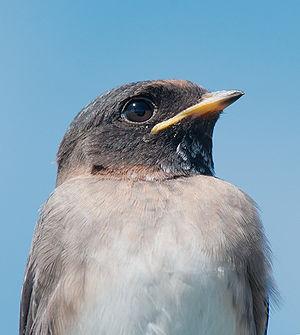
Une Hirondelle à front blanc (Petrochelidon pyrrhonota), photographiée à Milwaukee, dans le Wisconsin (États-Unis).